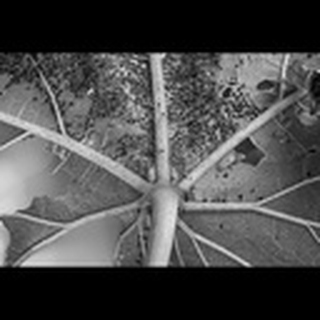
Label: cotton_aphids